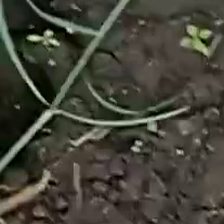
Weed species: Harali_(Cynodon_dactylon)